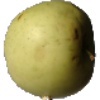
Label: Apple Golden 3